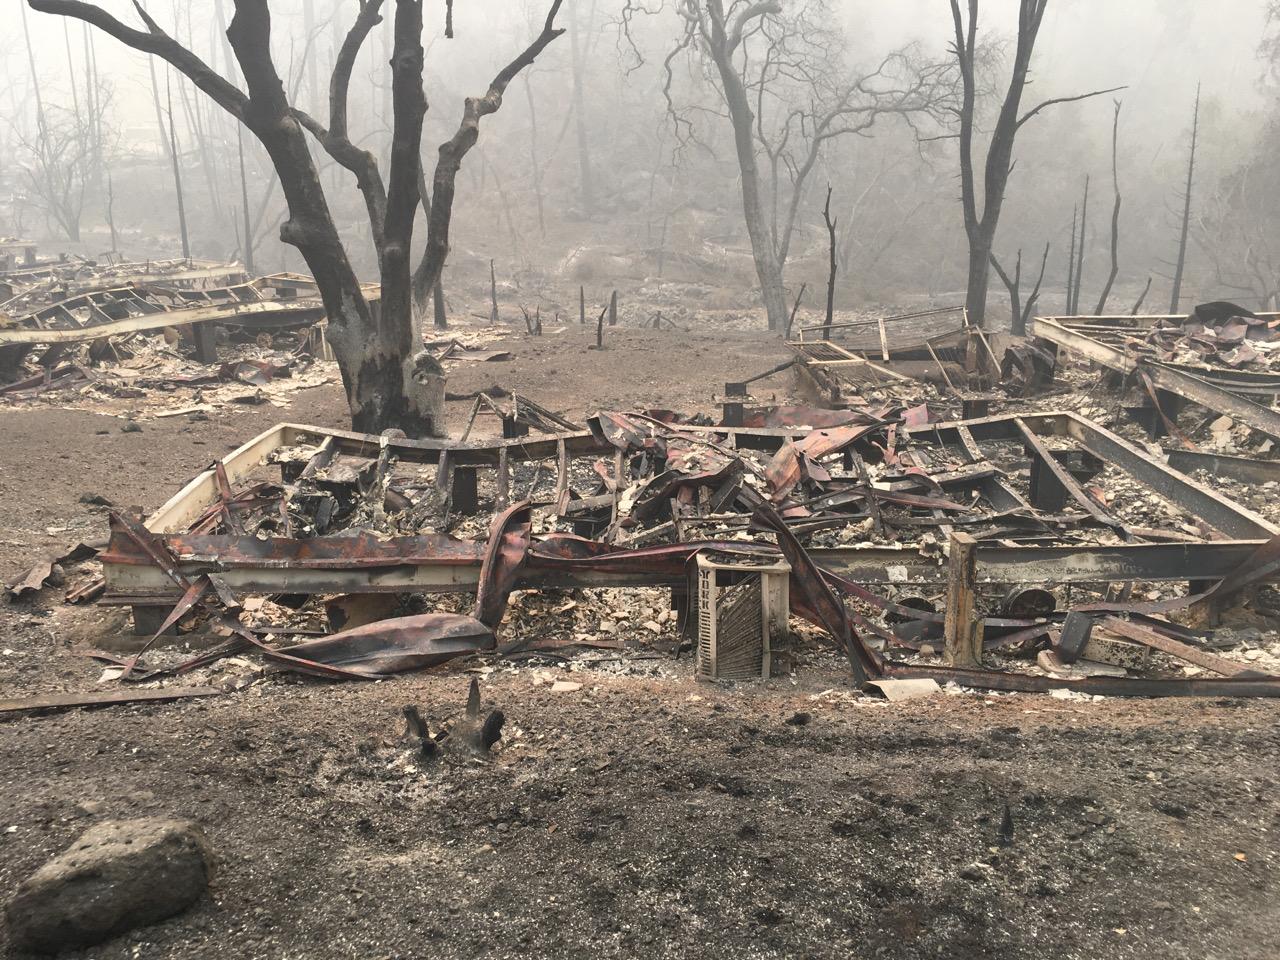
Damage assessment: destroyed